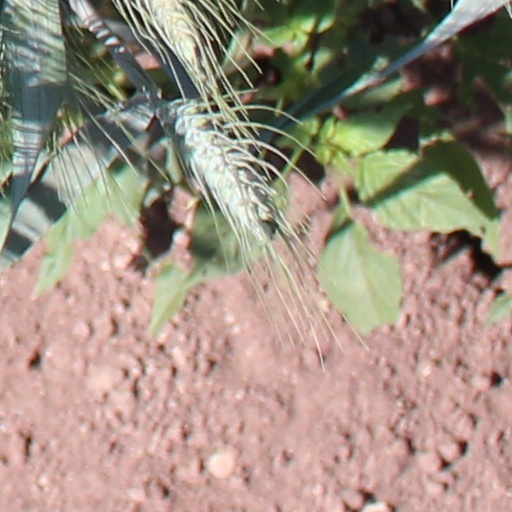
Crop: wheat